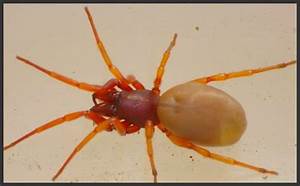
Label: spider